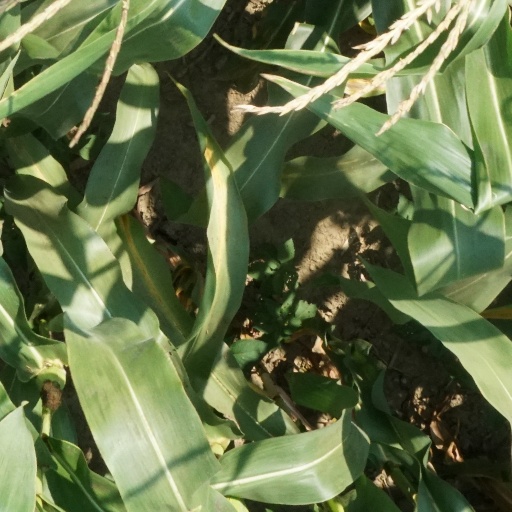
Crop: maize; corn